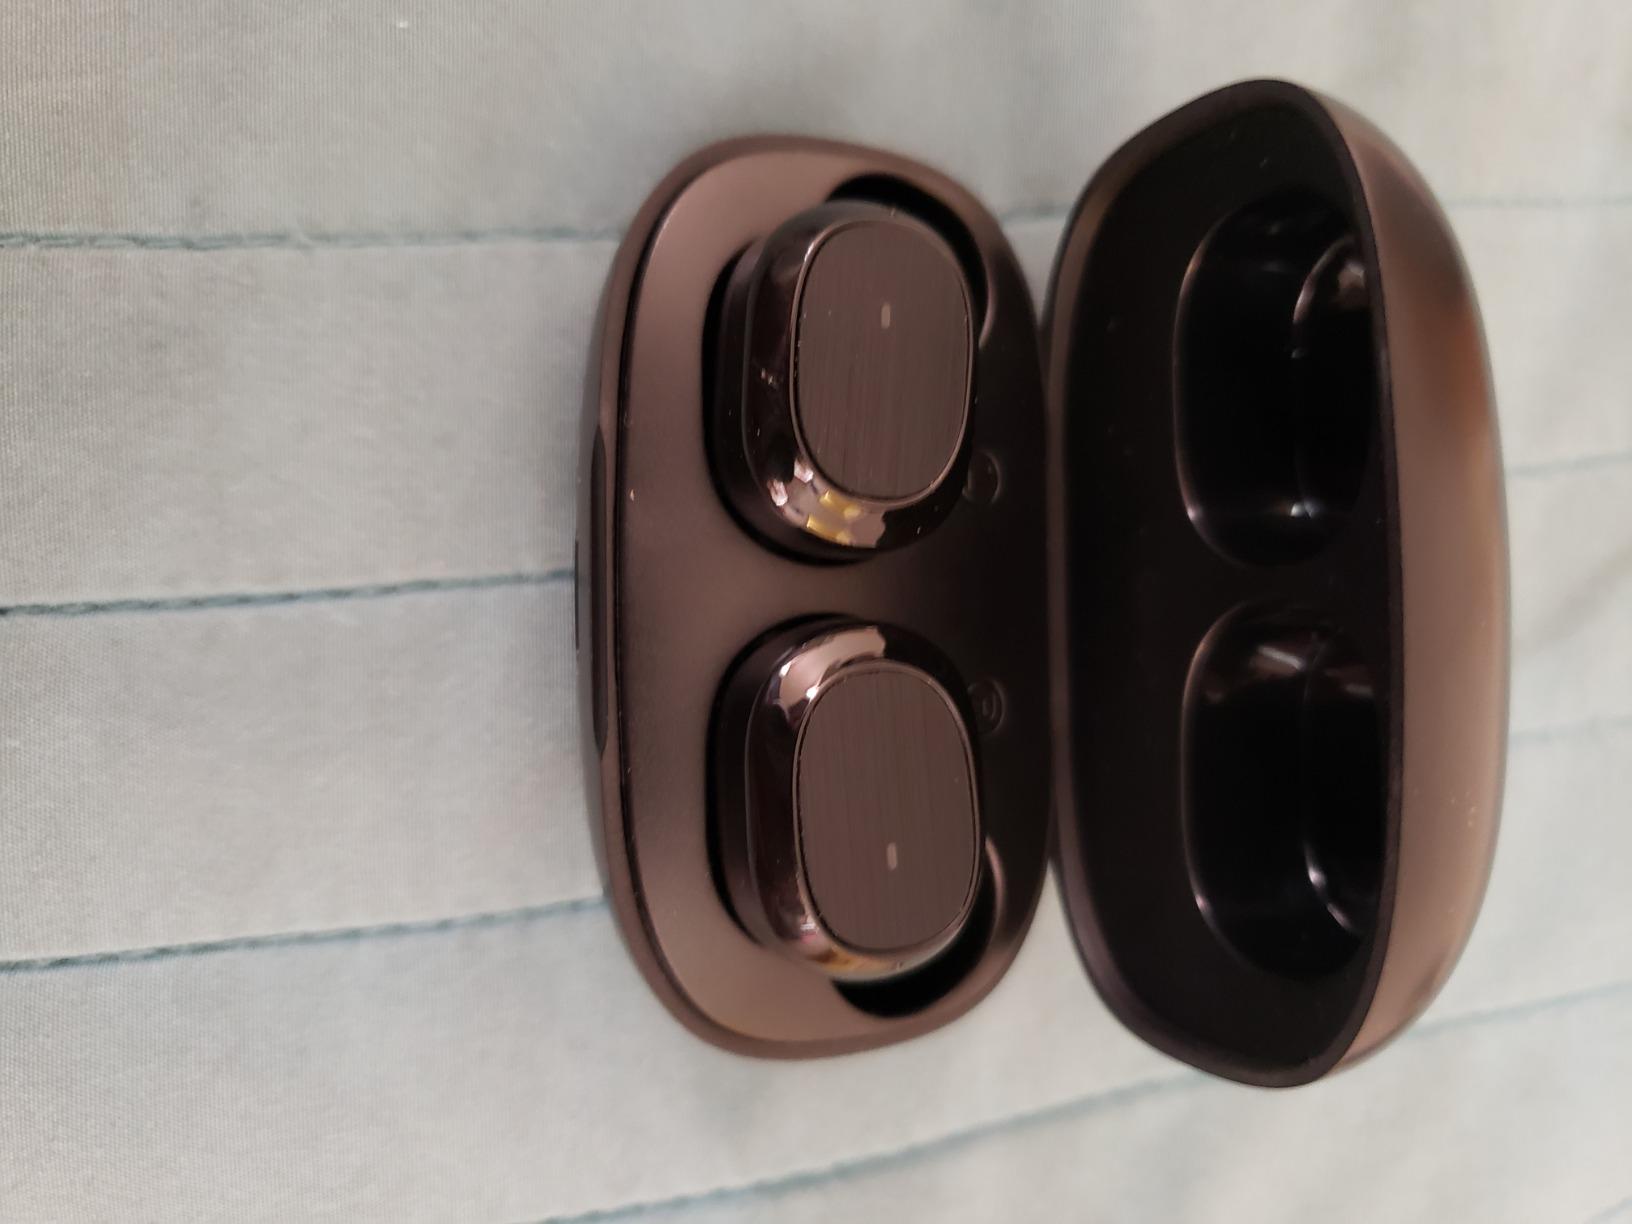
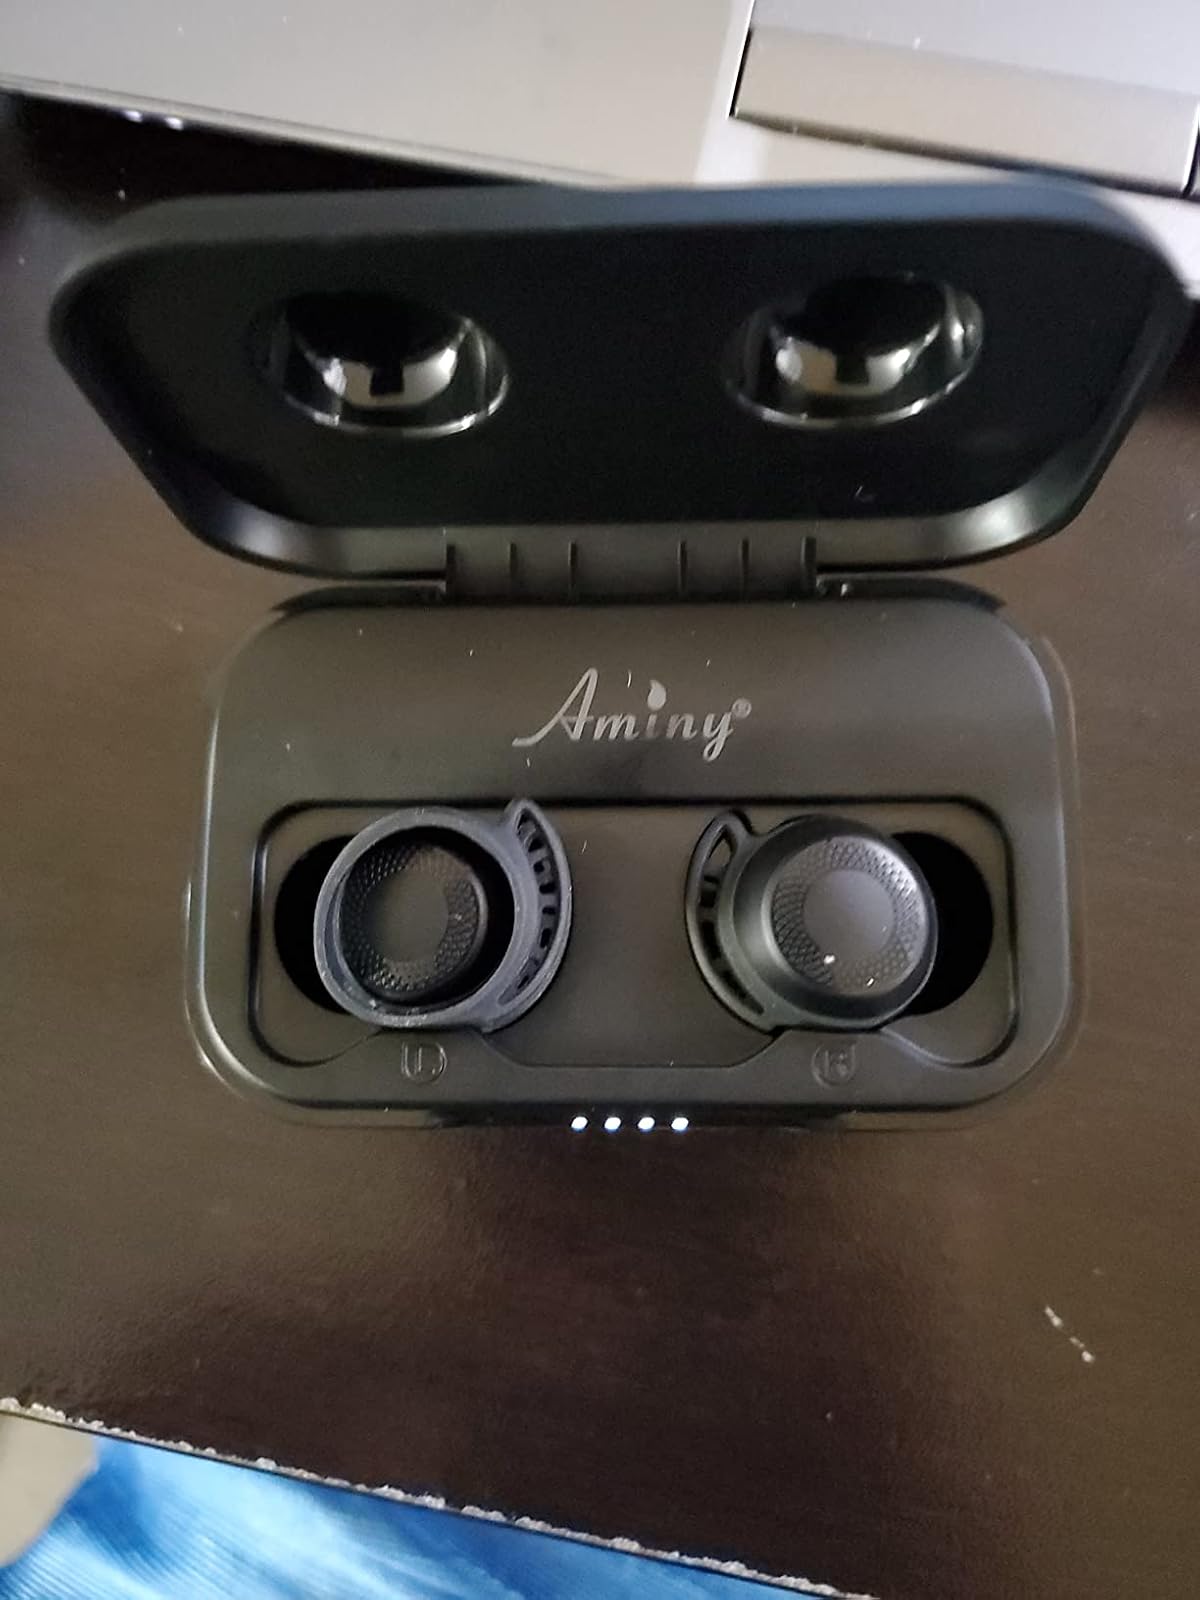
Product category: earbuds
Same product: no